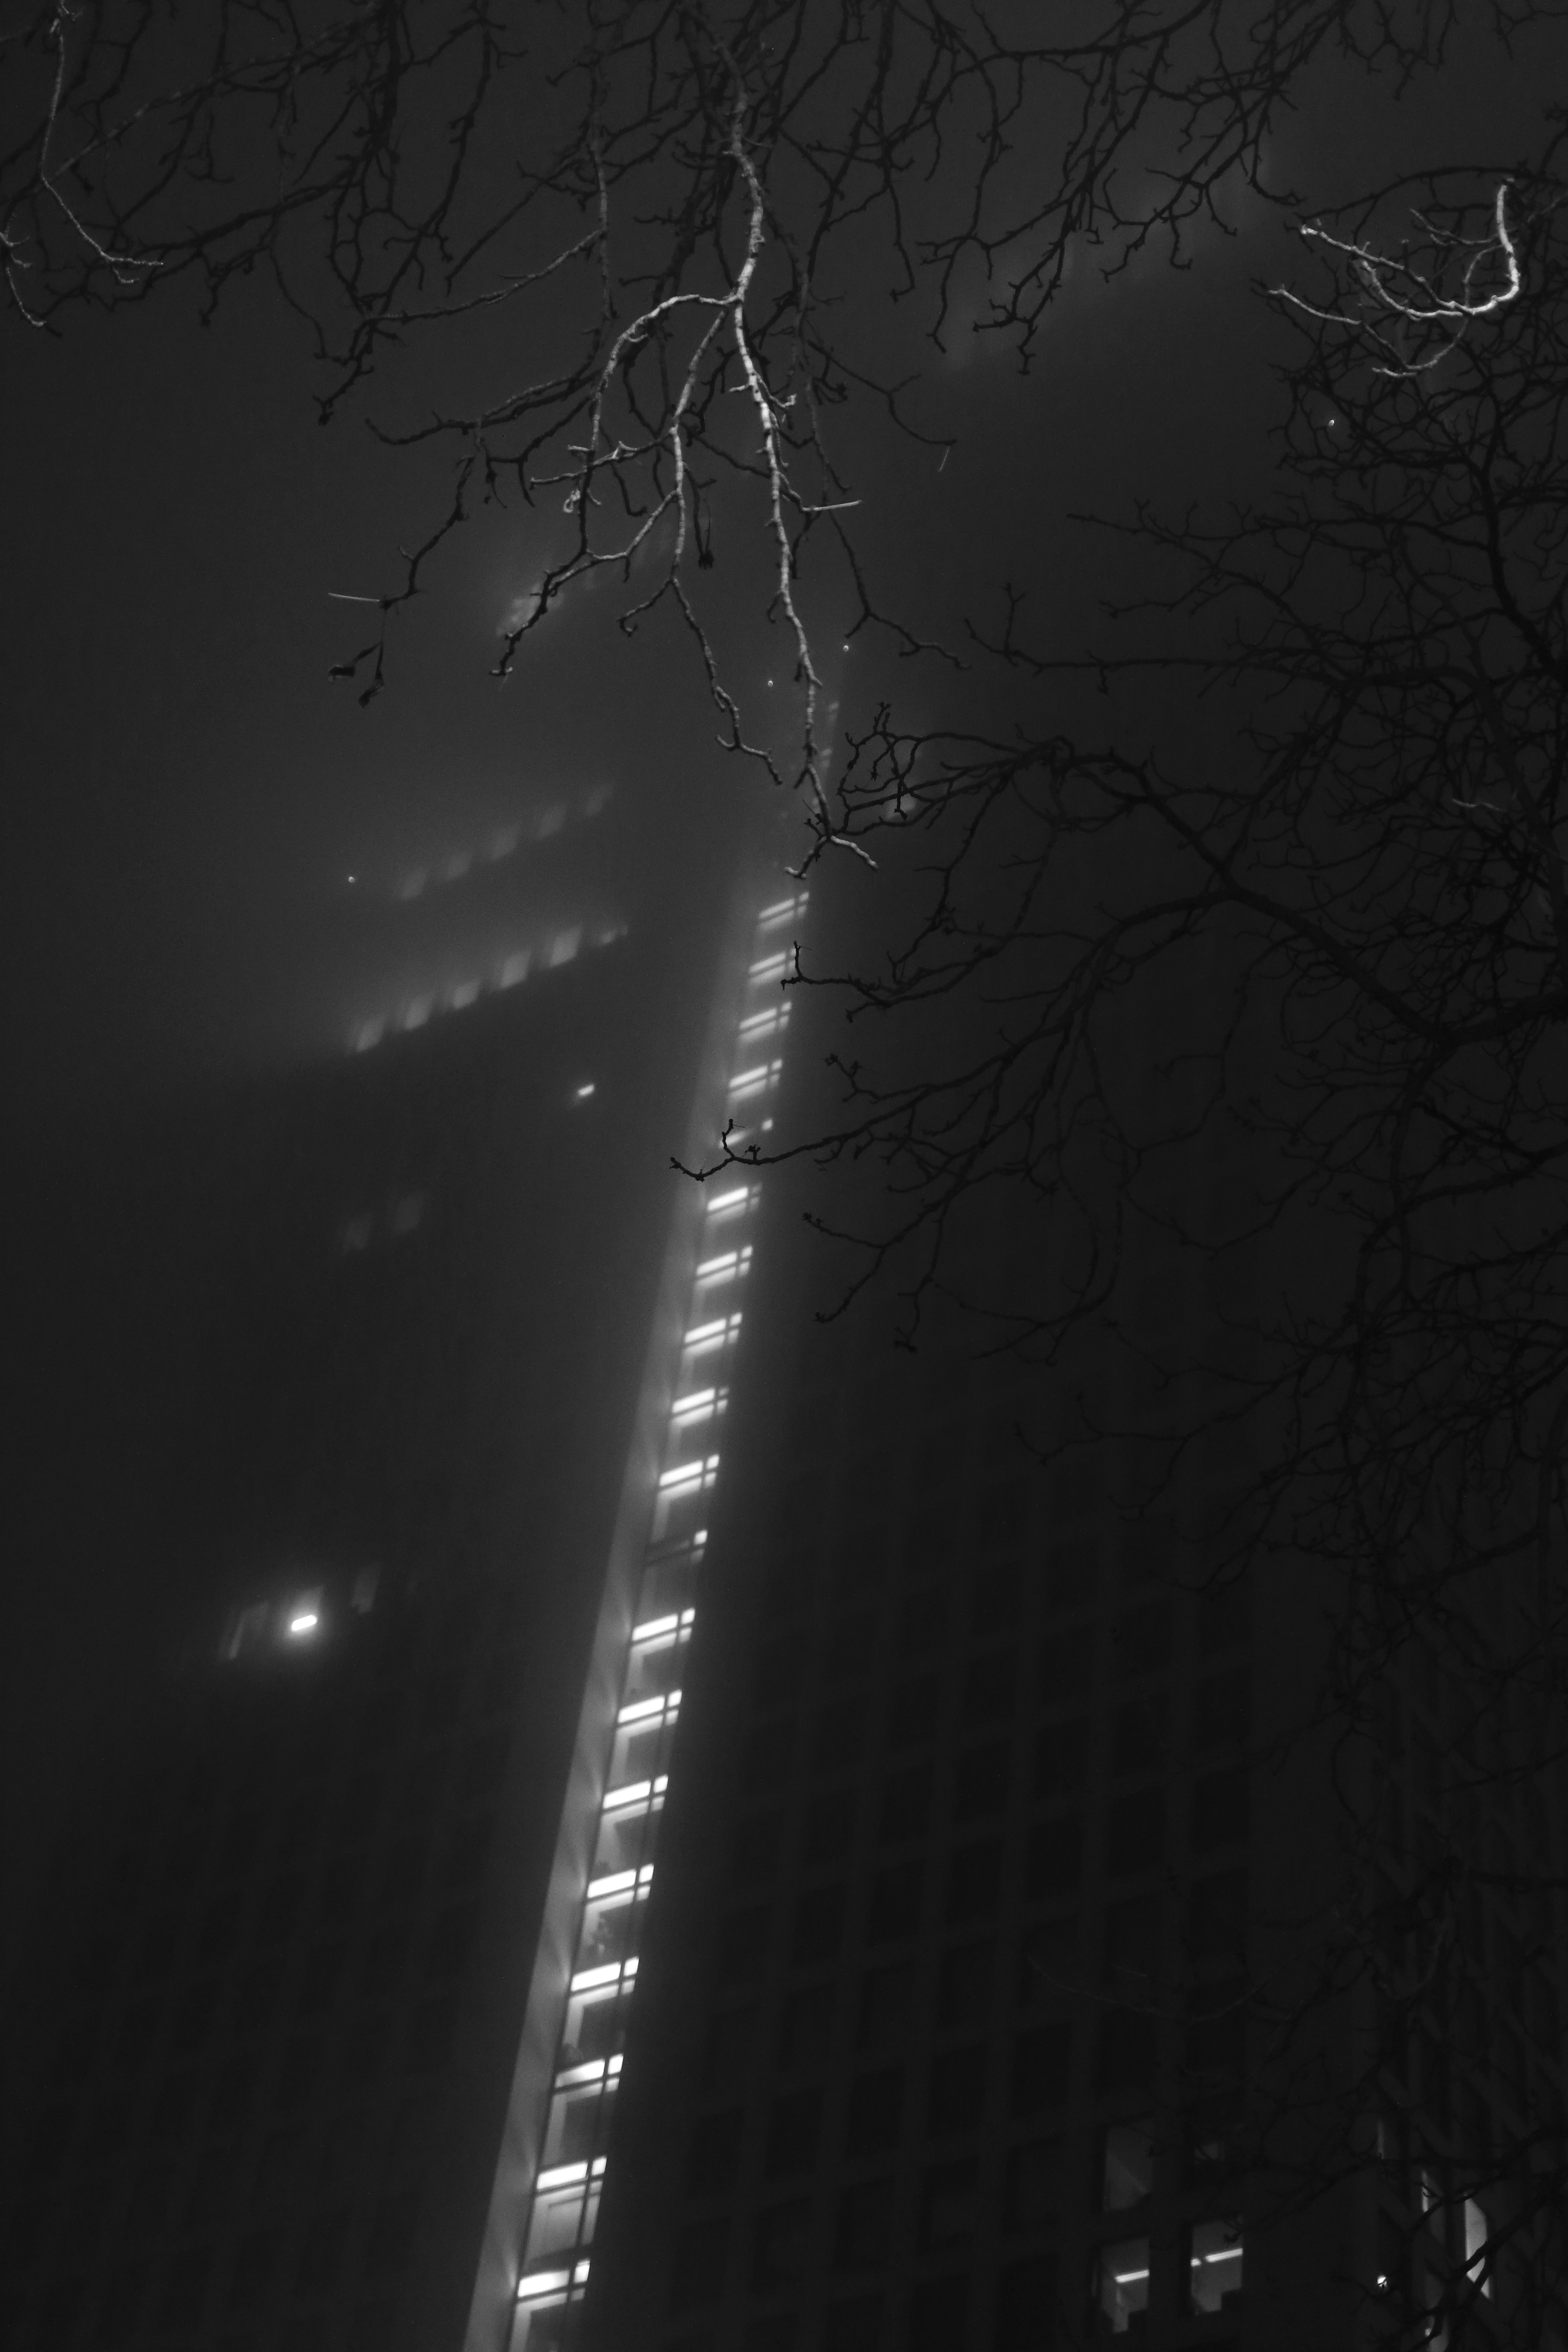
light, black and white, fog, mist, night, atmosphere, line, autumn, darkness, black, monochrome, moonlight, bw, blackandwhite, blackwhite, germany, alemania, allemagne, sw, schwarzweiss, herbst, schwarzweis, nebel, dunst, shape, midnight, frankfurtmain, frankfurtammain, frankfurtam, frankfurtamain, germania, hesse, hassia, hessen, wolkenkratzer, hochhaus, frankfurt, schwarzweissfotografie, schwarzweisfotografie, scyscraper, monochrome photography